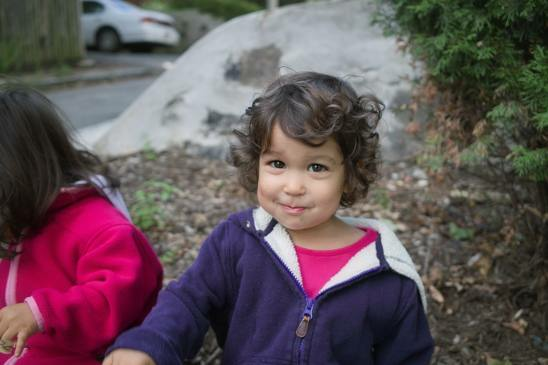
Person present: Yes